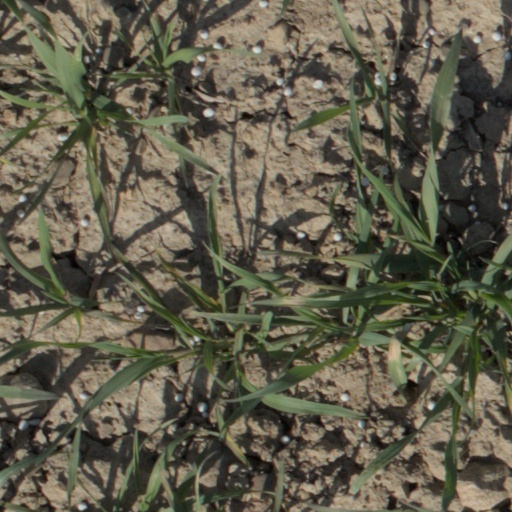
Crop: wheat